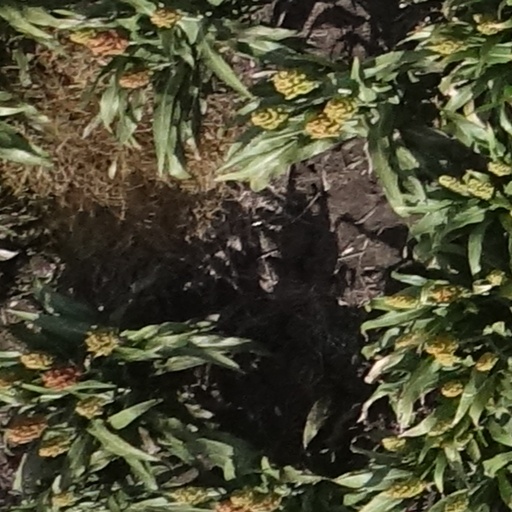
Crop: sorghum